International Labor Defense

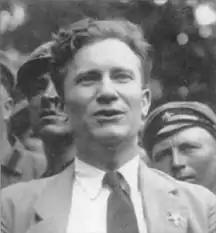
James P. Cannon was instrumental in forming the ILD (no date)

James P. Cannon was formally named as National Secretary of the ILD at its founding convention, with his factional associates Martin Abern tapped as Assistant National Secretary and Max Shachtman named as editor of the new group's official magazine, "Labor Defender." Dues were payable either on an individual basis or through the collective affiliation of entire sympathetic organizations. A goal of 200,000 dues-paying members was declared. While falling short of this number, the ILD by 1926 claimed 20,000 individual members in 156 branches, with additional 75,000 collective memberships.